List of Southampton F.C. players

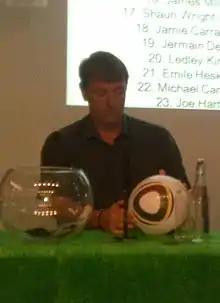
Matt Le Tissier is the second-highest all-time goalscorer and fourth-highest appearance-maker for Southampton.

Southampton Football Club is an English association football club based in Southampton, Hampshire. Founded in 1885 as St Mary's YMA, they became a professional club in 1891 and co-founded the Southern Football League in 1894. Southampton won the Southern League Premier Division championship six times between 1896 and 1904, and were later elected to the Football League Third Division in 1920. The Saints finished as runners-up in their first Football League season, and the following year received promotion to the Second Division as Third Division South champions. The club first entered the First Division in 1966, and currently play in its modern-day counterpart, the Premier League. Southampton won the FA Cup in 1976, reached the final of the League Cup in 1979 and 2017, and won the League Trophy in 2010.